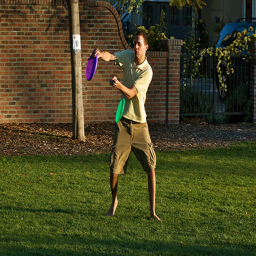
A barefooted boy playing Frisbee in the grass.
Barefoot man throwing two Frisbees in a park.
A person standing in a field with a Frisbee.
A young man is playing with frisbees on the lawn.
a man on a grass field playing with frisbees